Robert Menzies

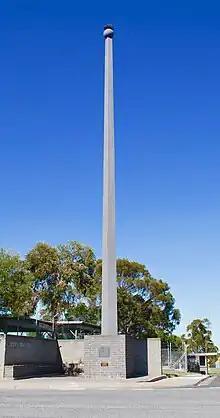
The Menzies Spire at Jeparit, Victoria. In part, the inscription reads: "The spire symbolises the rise to world recognition of a boy who was born in Jeparit and who rose by his own efforts to become Australia's Prime Minister and a statesman recognised and honoured throughout the world."

In 1965, the Menzies government took the decision to end open discrimination against married women in the public service, by allowing them to become permanent public servants, and allowing female officers who were already permanent public servants to retain that status after marriage.